House of Lords (band)

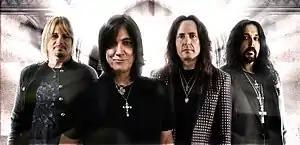
2017 promotional image of House of Lords

House of Lords is an American rock band based in Connecticut, with members in New Jersey and Florida.